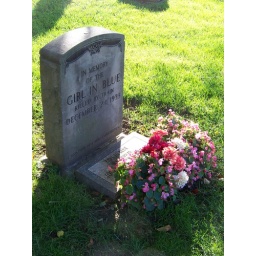
In memory of the girl in blue